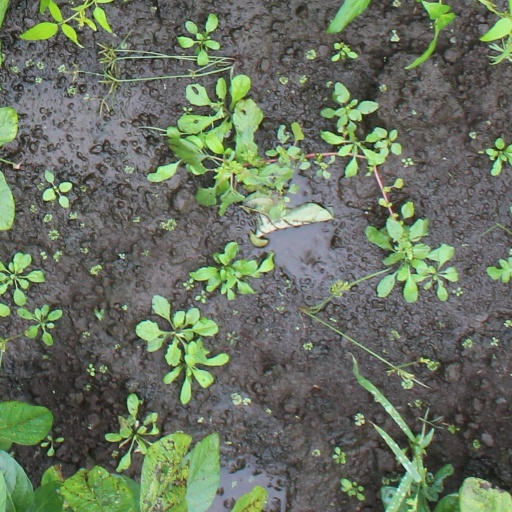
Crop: soybean